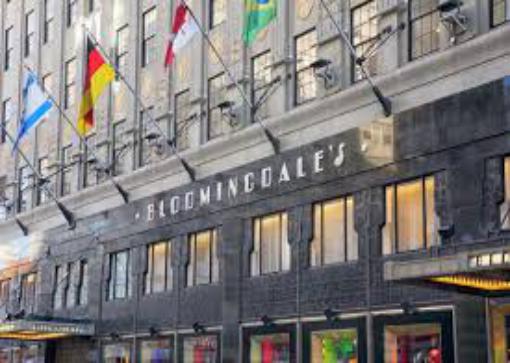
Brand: Bloomingdale's
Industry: Clothes